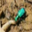
Label: beetle